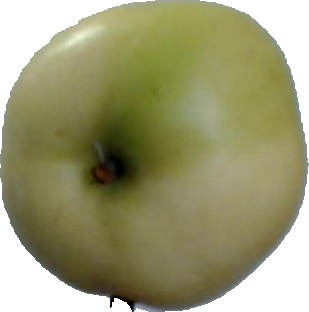
Label: apple_6